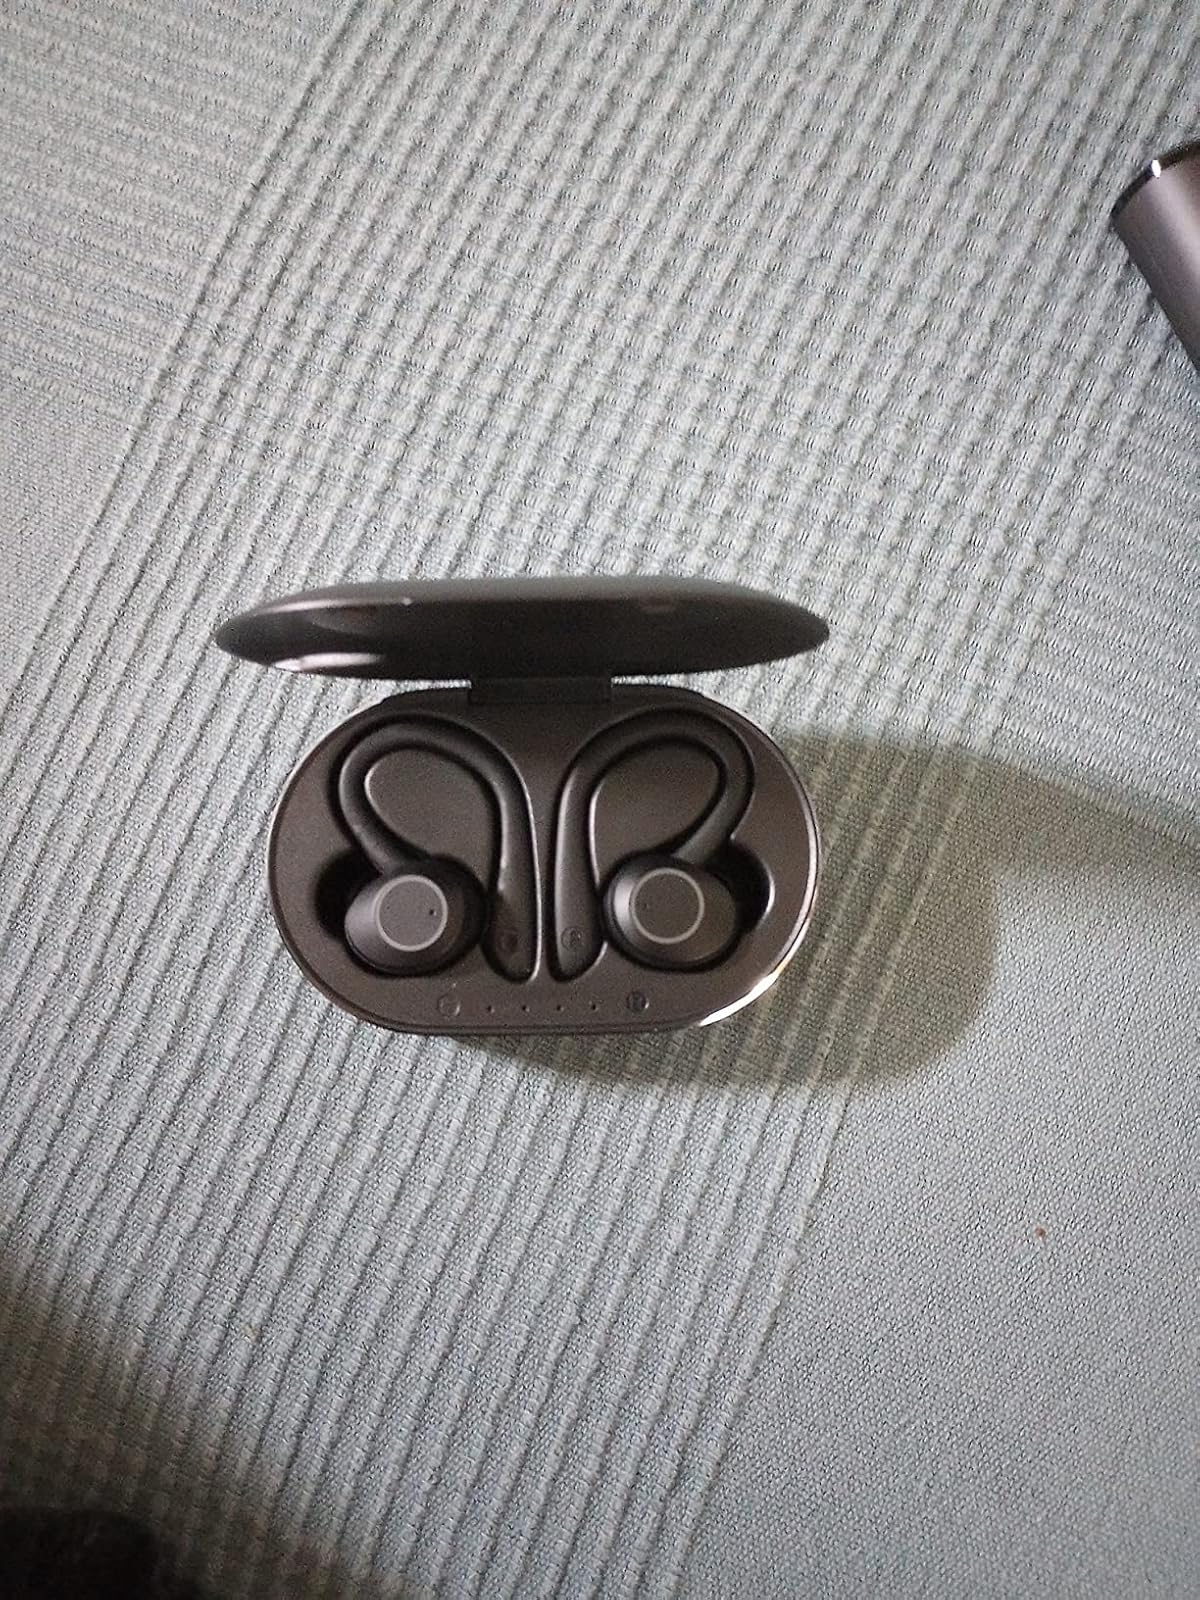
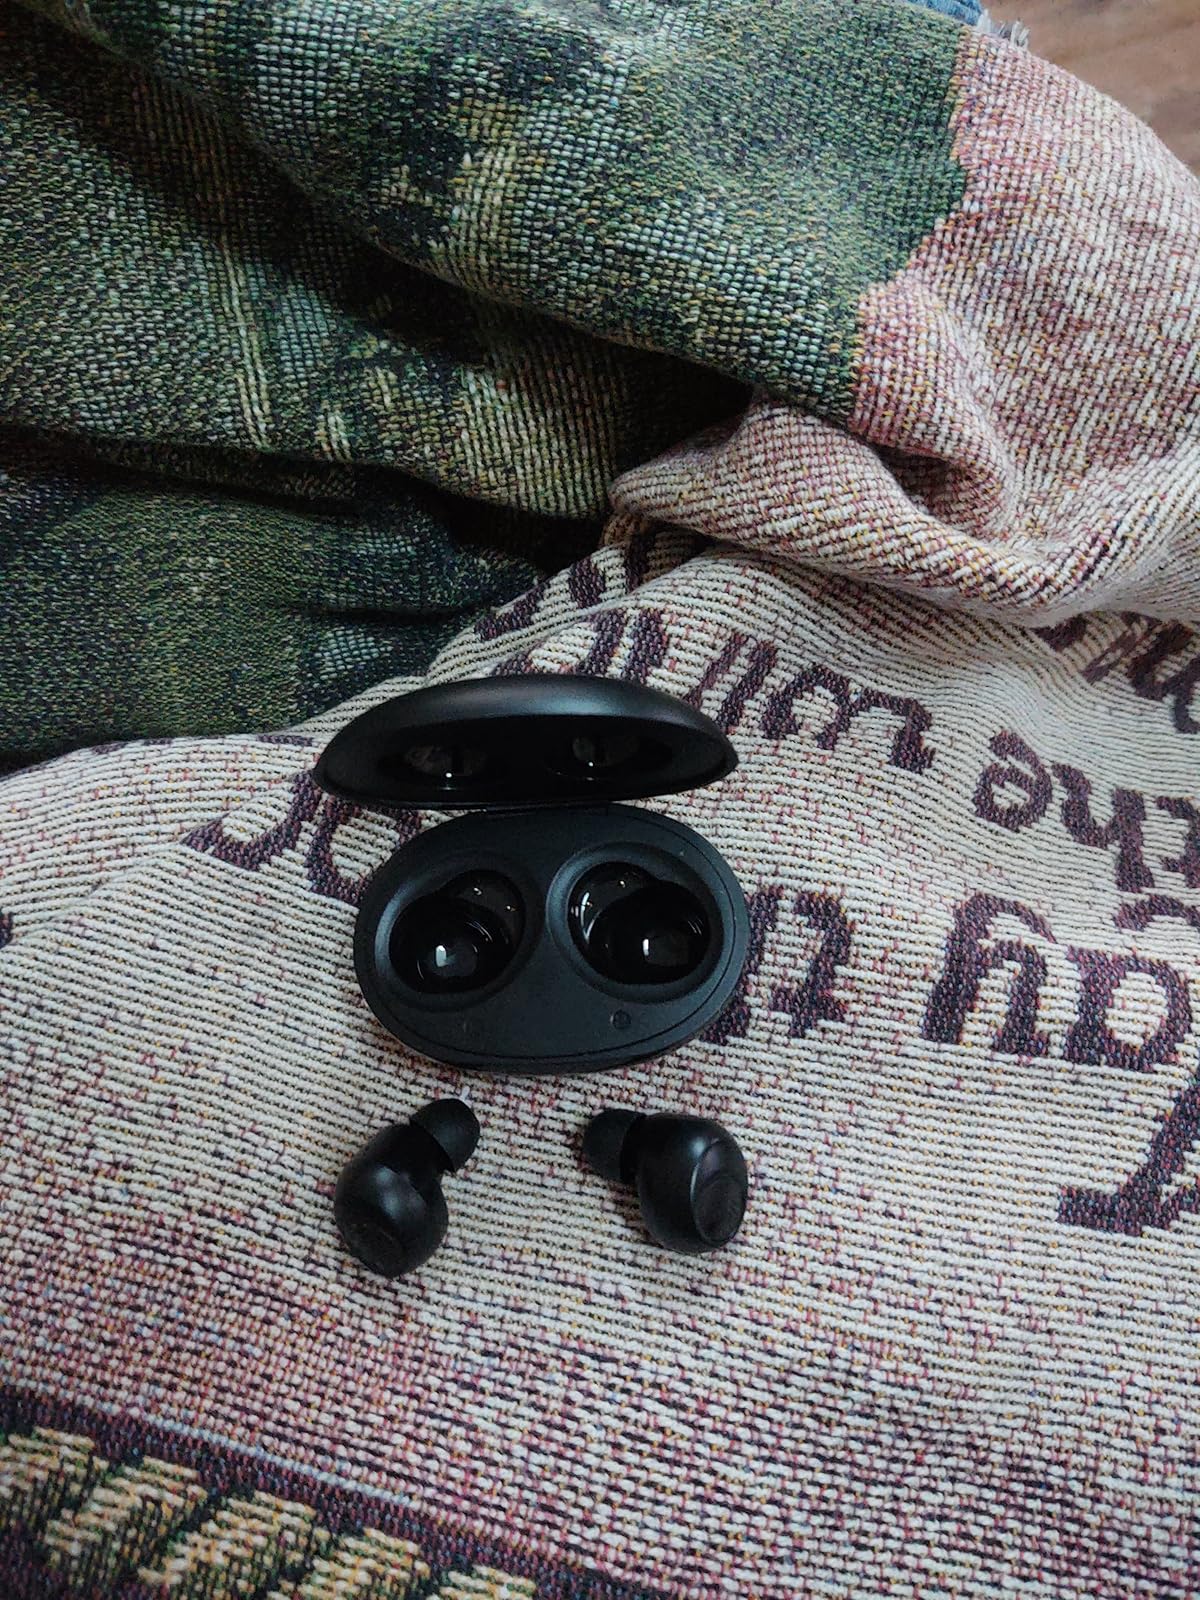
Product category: earbuds
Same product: no